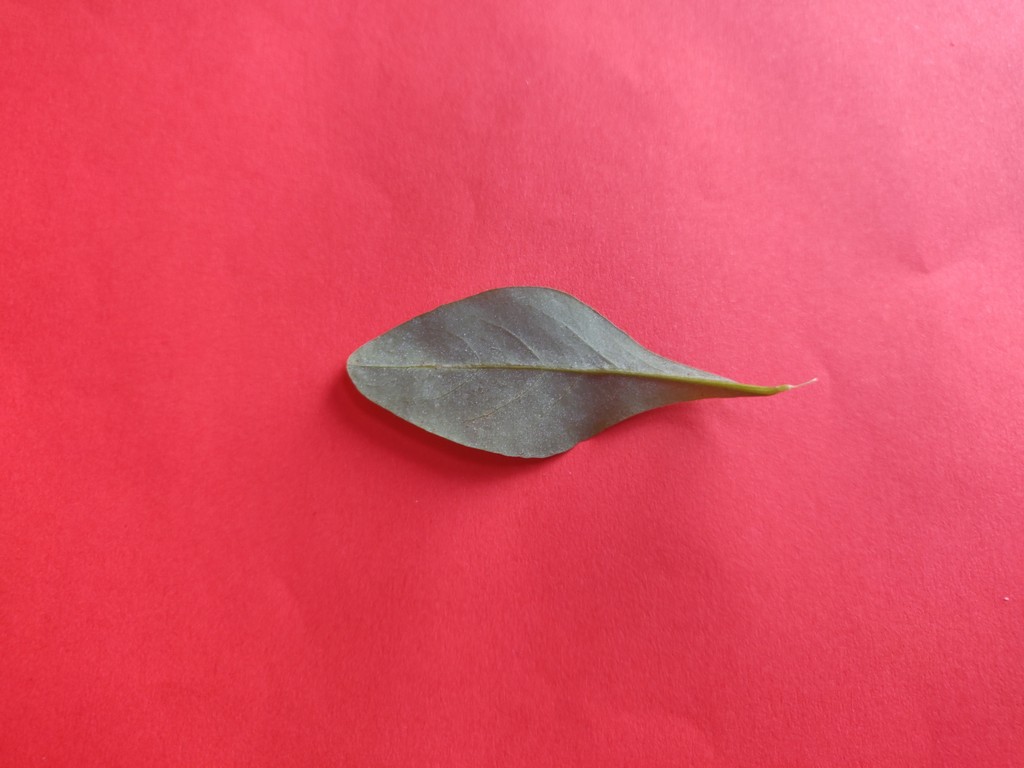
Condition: Healthy
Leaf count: single
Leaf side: back